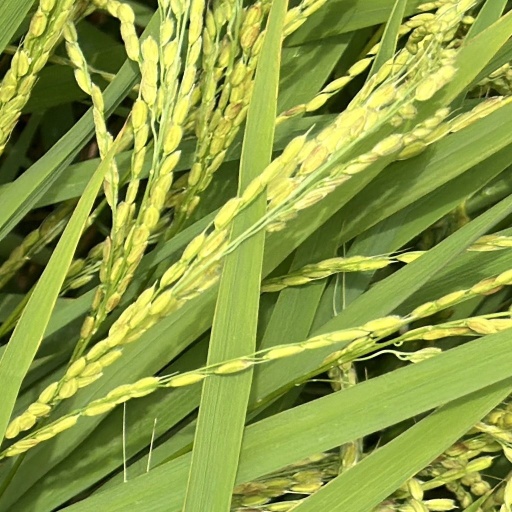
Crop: rice